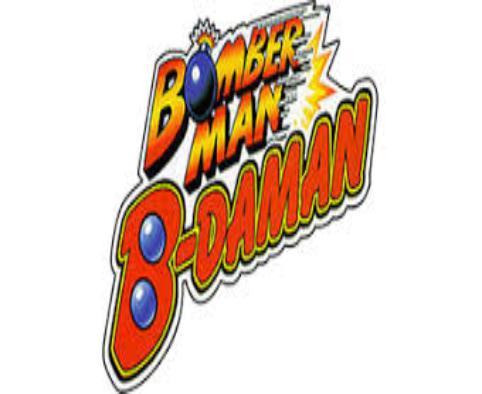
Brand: B-Daman
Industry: Leisure